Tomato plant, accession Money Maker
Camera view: tilt-top (135 deg); turntable rotation: 90 degrees
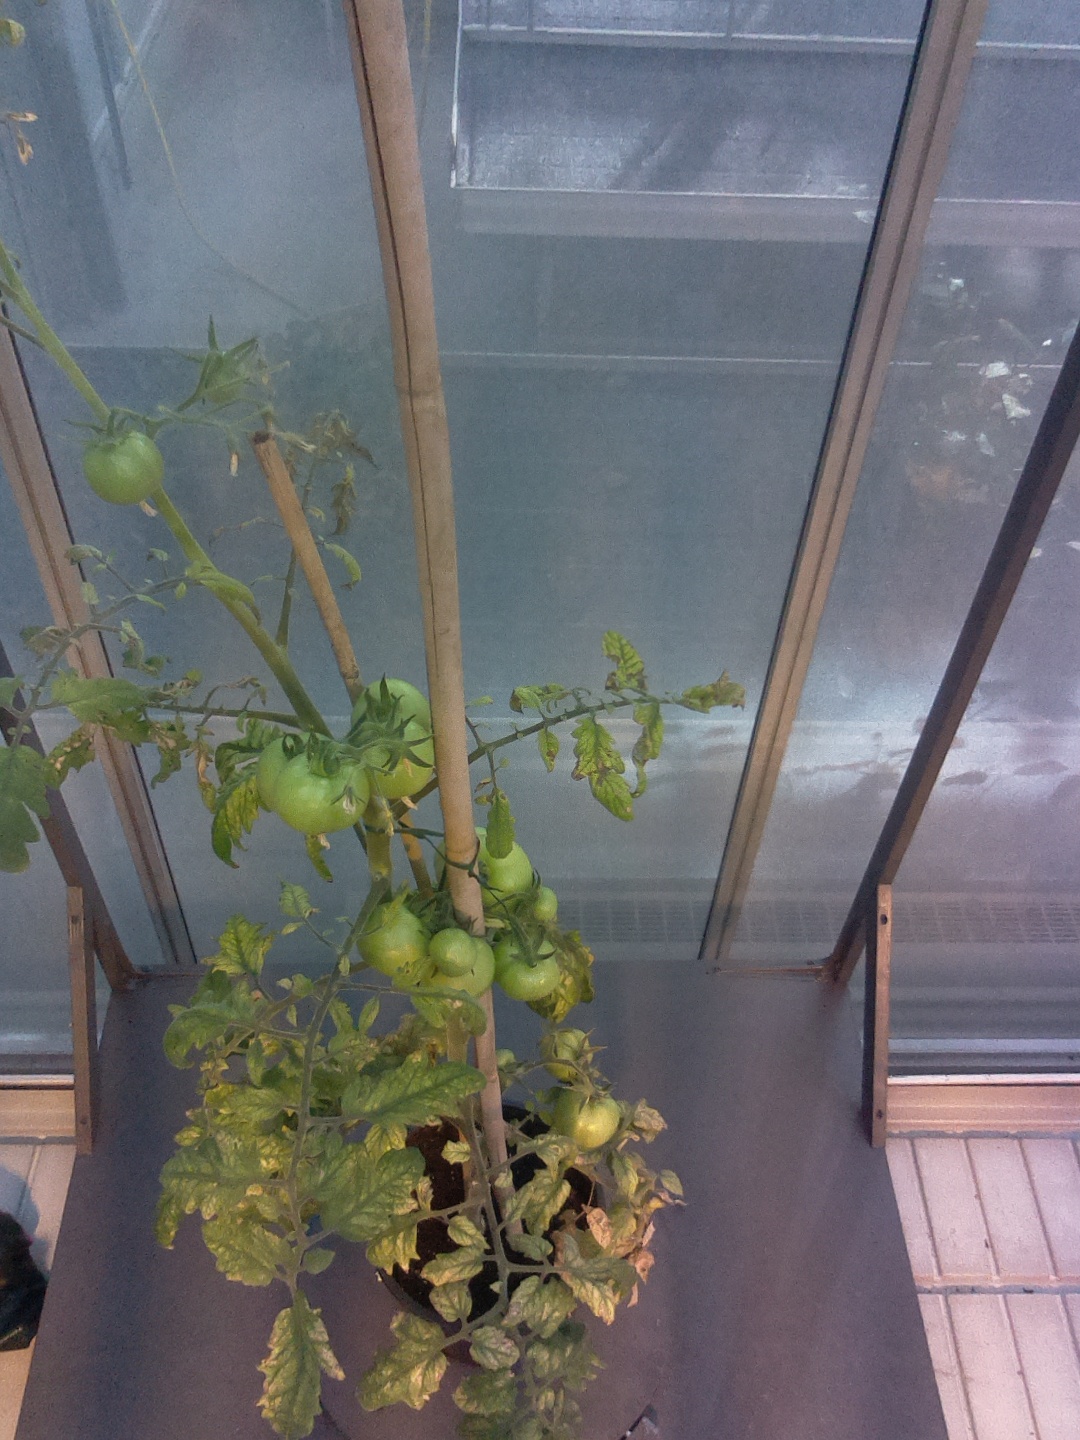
BBCH growth stage 76: 60%-70% of final fruit size